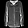
Label: Shirt